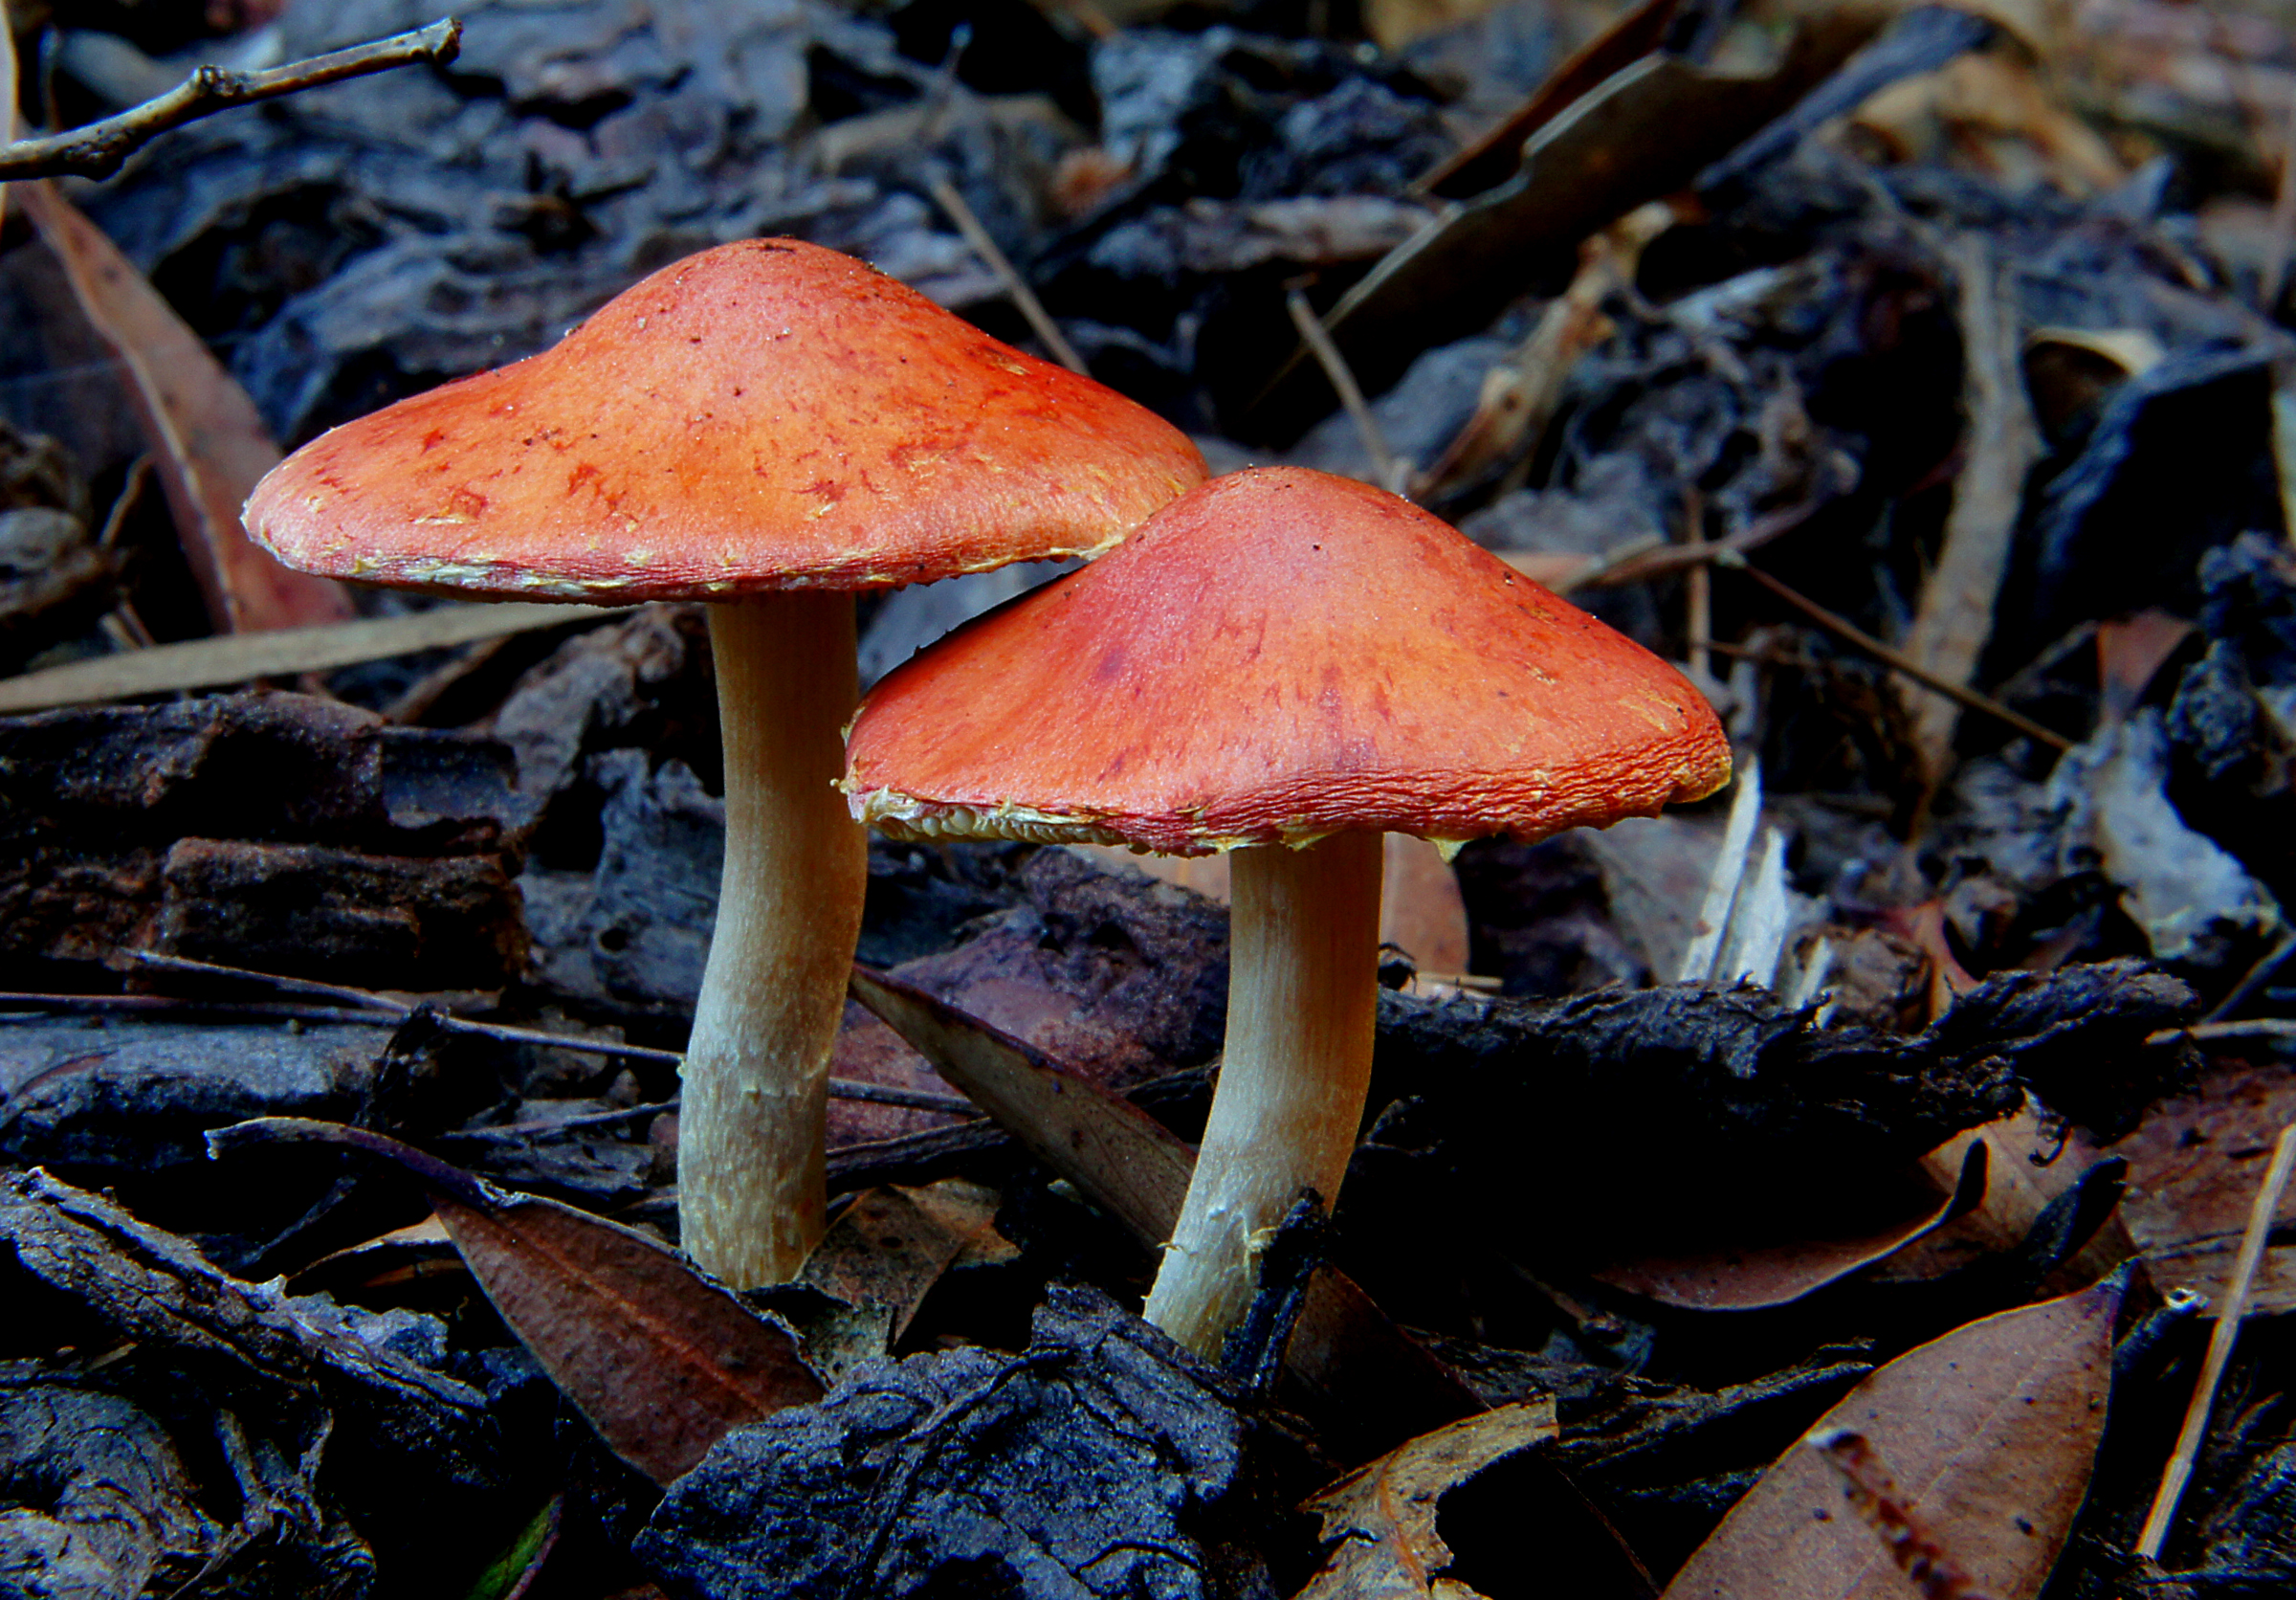
tree, nature, forest, leaf, flower, autumn, mushroom, flora, season, fauna, fungus, bolete, macro photography, medicinal mushroom